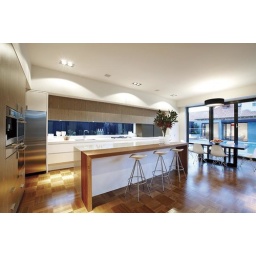
I like the sink under the window leaving the island bench dirty dishes free. I like the long window and bank of integrated appliances.